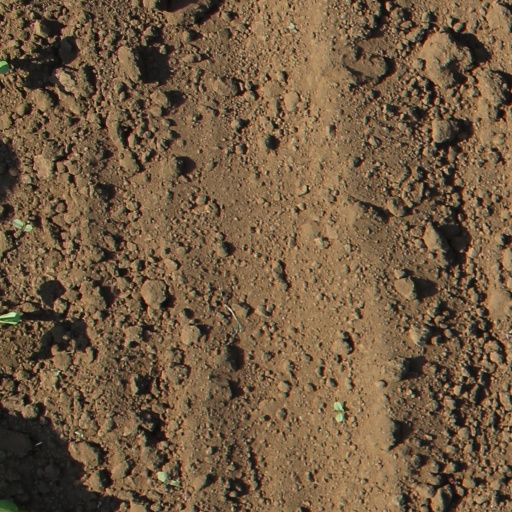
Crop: soybean